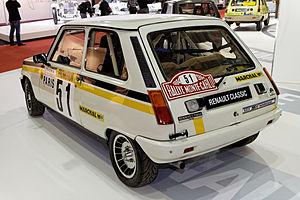
François Chauche, né le 4 septembre 1951 à Dijon et vivant à Aubenas, est un pilote de rallyes français.
La Renault 5 est une automobile française, produite en deux générations distinctes. Cet article concerne la première génération, qui a été produite en France à l'usine de Flins proche de Mantes dans le département des Yvelines, et à Valladolid.